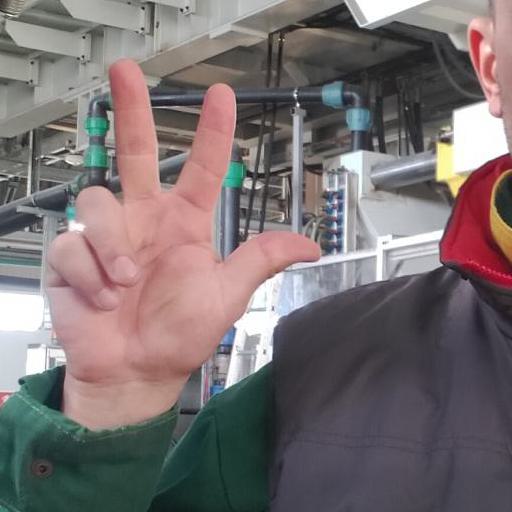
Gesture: three2